Stadio Gino Alfonso Sada

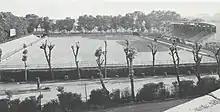
The Stadio Gino Alfonso Sada (1970) hosted Monza's games between 1945 and 1988.

In 1945, following World War II, the "San Gregorio" field was built on the parade ground of the former Gioventù Italiana del Littorio (GIL). It was inaugurated on 21 October, with Monza's 2–0 friendly win over Pavia. Following Monza's promotion to the Serie B in 1951, a grandstand and stands were built, and the stadium was promptly renamed "Stadio Città di Monza"; the supporters, however, continued calling it with its traditional name.